Essequibo River

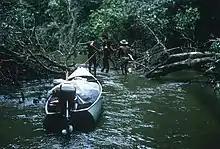
Hauling canoe up the headwaters of the Essequibo River

As part of a British Technical Assistance project "Operation El Dorado", geologists Dr. Jevan P. Berrangé and Dr. Richard L. Johnson made the first topographic and geological maps of Guyana south of latitude 4 degrees north. They examined 1:60,000 scale panchromatic aerial photos with a stereoscope to interpret the physical features and the geology of the region prior to making four expeditions into the field to check their observations. On Expedition III they explored the entire Essequibo basin. They travelled separately in two outboard-powered canoes, each team comprising a geologist and five Amerindians. Starting at Kanashen, they canoed up all the major eastward flowing tributaries: the Kuyuwini, Kassikaityu, Kamoa and Sipu rivers, as well as the Chadikar River which on the basis of its north-south trend and a larger flow of water is considered to be the source of the Essiquibo rather than the eastward flowing Sipu River. In his memoirs Richard Johnson records how he had a line cut through the forest to a small hill near the Chodikar headwaters so that he could stand on the border defined by the watershed, and when he told his line-cutting team that they were looking south across the forest into Brazil his foreman disagreed on the basis that "there are lots of nightclubs in Brazil." After mapping the tributaries the two teams joined forces and travelled down the Essequibo to its confluence with the Rupununi river at Apoteri.